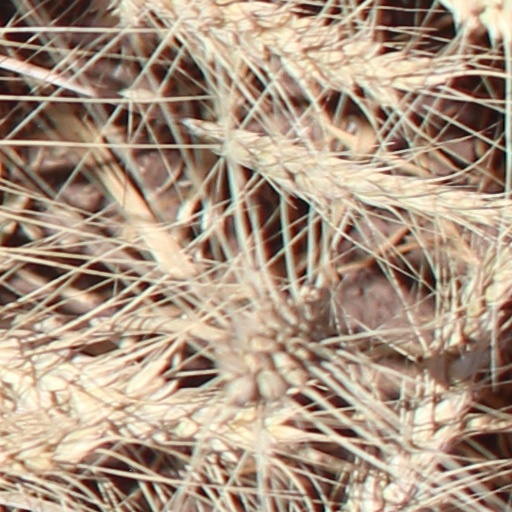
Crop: wheat